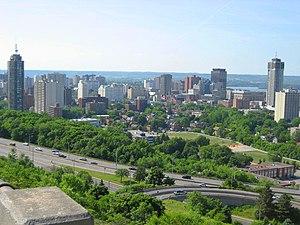
Les basses-terres du lac Érié sont une écorégion du Canada et de la commission de coopération environnementale située au sud de l'Ontario entre Toronto et Windsor. Elle inclut aussi la péninsule du Niagara. Elles font partie de l'écorégion de niveau I des forêts tempérées de l'Est de la Commission de coopération environnementale et de l'écozone des plaines à forêts mixtes du Canada.
Cet article présente une liste des municipalités de l'Ontario. Elle recense toutes les municipalités incorporées de chaque catégorie en date de mars 2016. Ces municipalités sont classées par ordre alphabétique dans deux tableaux triables contenant leur statut, leur nom officiel en français conformément à la loi, leur date d'incorporation et les données démographiques de Statistique Canada issues du recensement de 2011 visant à refléter leurs places en ce qui concerne la superficie et la population. Certaines municipalités ont un nom bilingue.